Italy–Tunisia relations

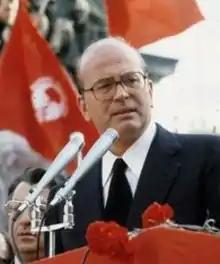
Bettino Craxi

In 1994 Craxi lost his parliamentary immunity and on 12 May 1994 his passport was withdrawn because he was in danger of absconding. But it was too late because Craxi was already in Hammamet protected by the President of Tunisia, Ben Ali.